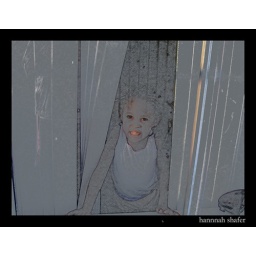
little girl in the window